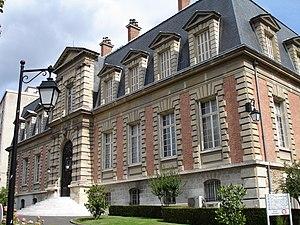
Laurent Pasquier est un personnage de fiction, héros principal et narrateur du cycle romanesque Chronique des Pasquier, de Georges Duhamel, paru de 1933 à 1945. Personnage principal de la famille Pasquier, il est présenté comme un jeune homme idéaliste qui, dans le sillage de son père et en réaction contre son frère, poursuit sa propre voie en devenant un brillant biologiste du Collège de France totalement désintéressé des choses matérielles pour se consacrer entièrement à la science.
La deux francs Louis Pasteur est une pièce de monnaie commémorative de deux francs français émise en 1995 à l'occasion du centenaire de la mort du chimiste et biologiste Louis Pasteur.
Louis Pasteur, né à Dole le 27 décembre 1822 et mort à Marnes-la-Coquette le 28 septembre 1895, est un scientifique français, chimiste et physicien de formation. Pionnier de la microbiologie, il connut, de son vivant même, une grande notoriété pour avoir mis au point un vaccin contre la rage.
Le musée Pasteur est ouvert au public en 1935 dans l'Institut Pasteur au 25, rue du Docteur-Roux, dans le quartier Necker du 15ᵉ arrondissement de Paris. Le bâtiment est classé aux monuments historiques en 1981. Le musée trouve son origine dans une donation familiale dans les années 1930. Le professeur Louis Pasteur Vallery-Radot, petit-fils du savant Louis Pasteur, soucieux de perpétuer l'esprit des lieux en reconstituant l'appartement dans son aménagement initial, fait don à l'Institut Pasteur de tous les meubles et objets ayant appartenu à ses grands-parents.
30 mars : loi sur l’assurance maladie en Autriche.
14 novembre : inauguration de l'Institut Pasteur.
Le 15ᵉ arrondissement de Paris est l’un des vingt arrondissements de Paris. Il est situé sur la rive gauche de la Seine, dans le sud-ouest de la ville, et est le résultat de l’annexion des communes de Vaugirard et de Grenelle en 1860. Il s’agit du plus peuplé des arrondissements avec 235 178 habitants en 2017.